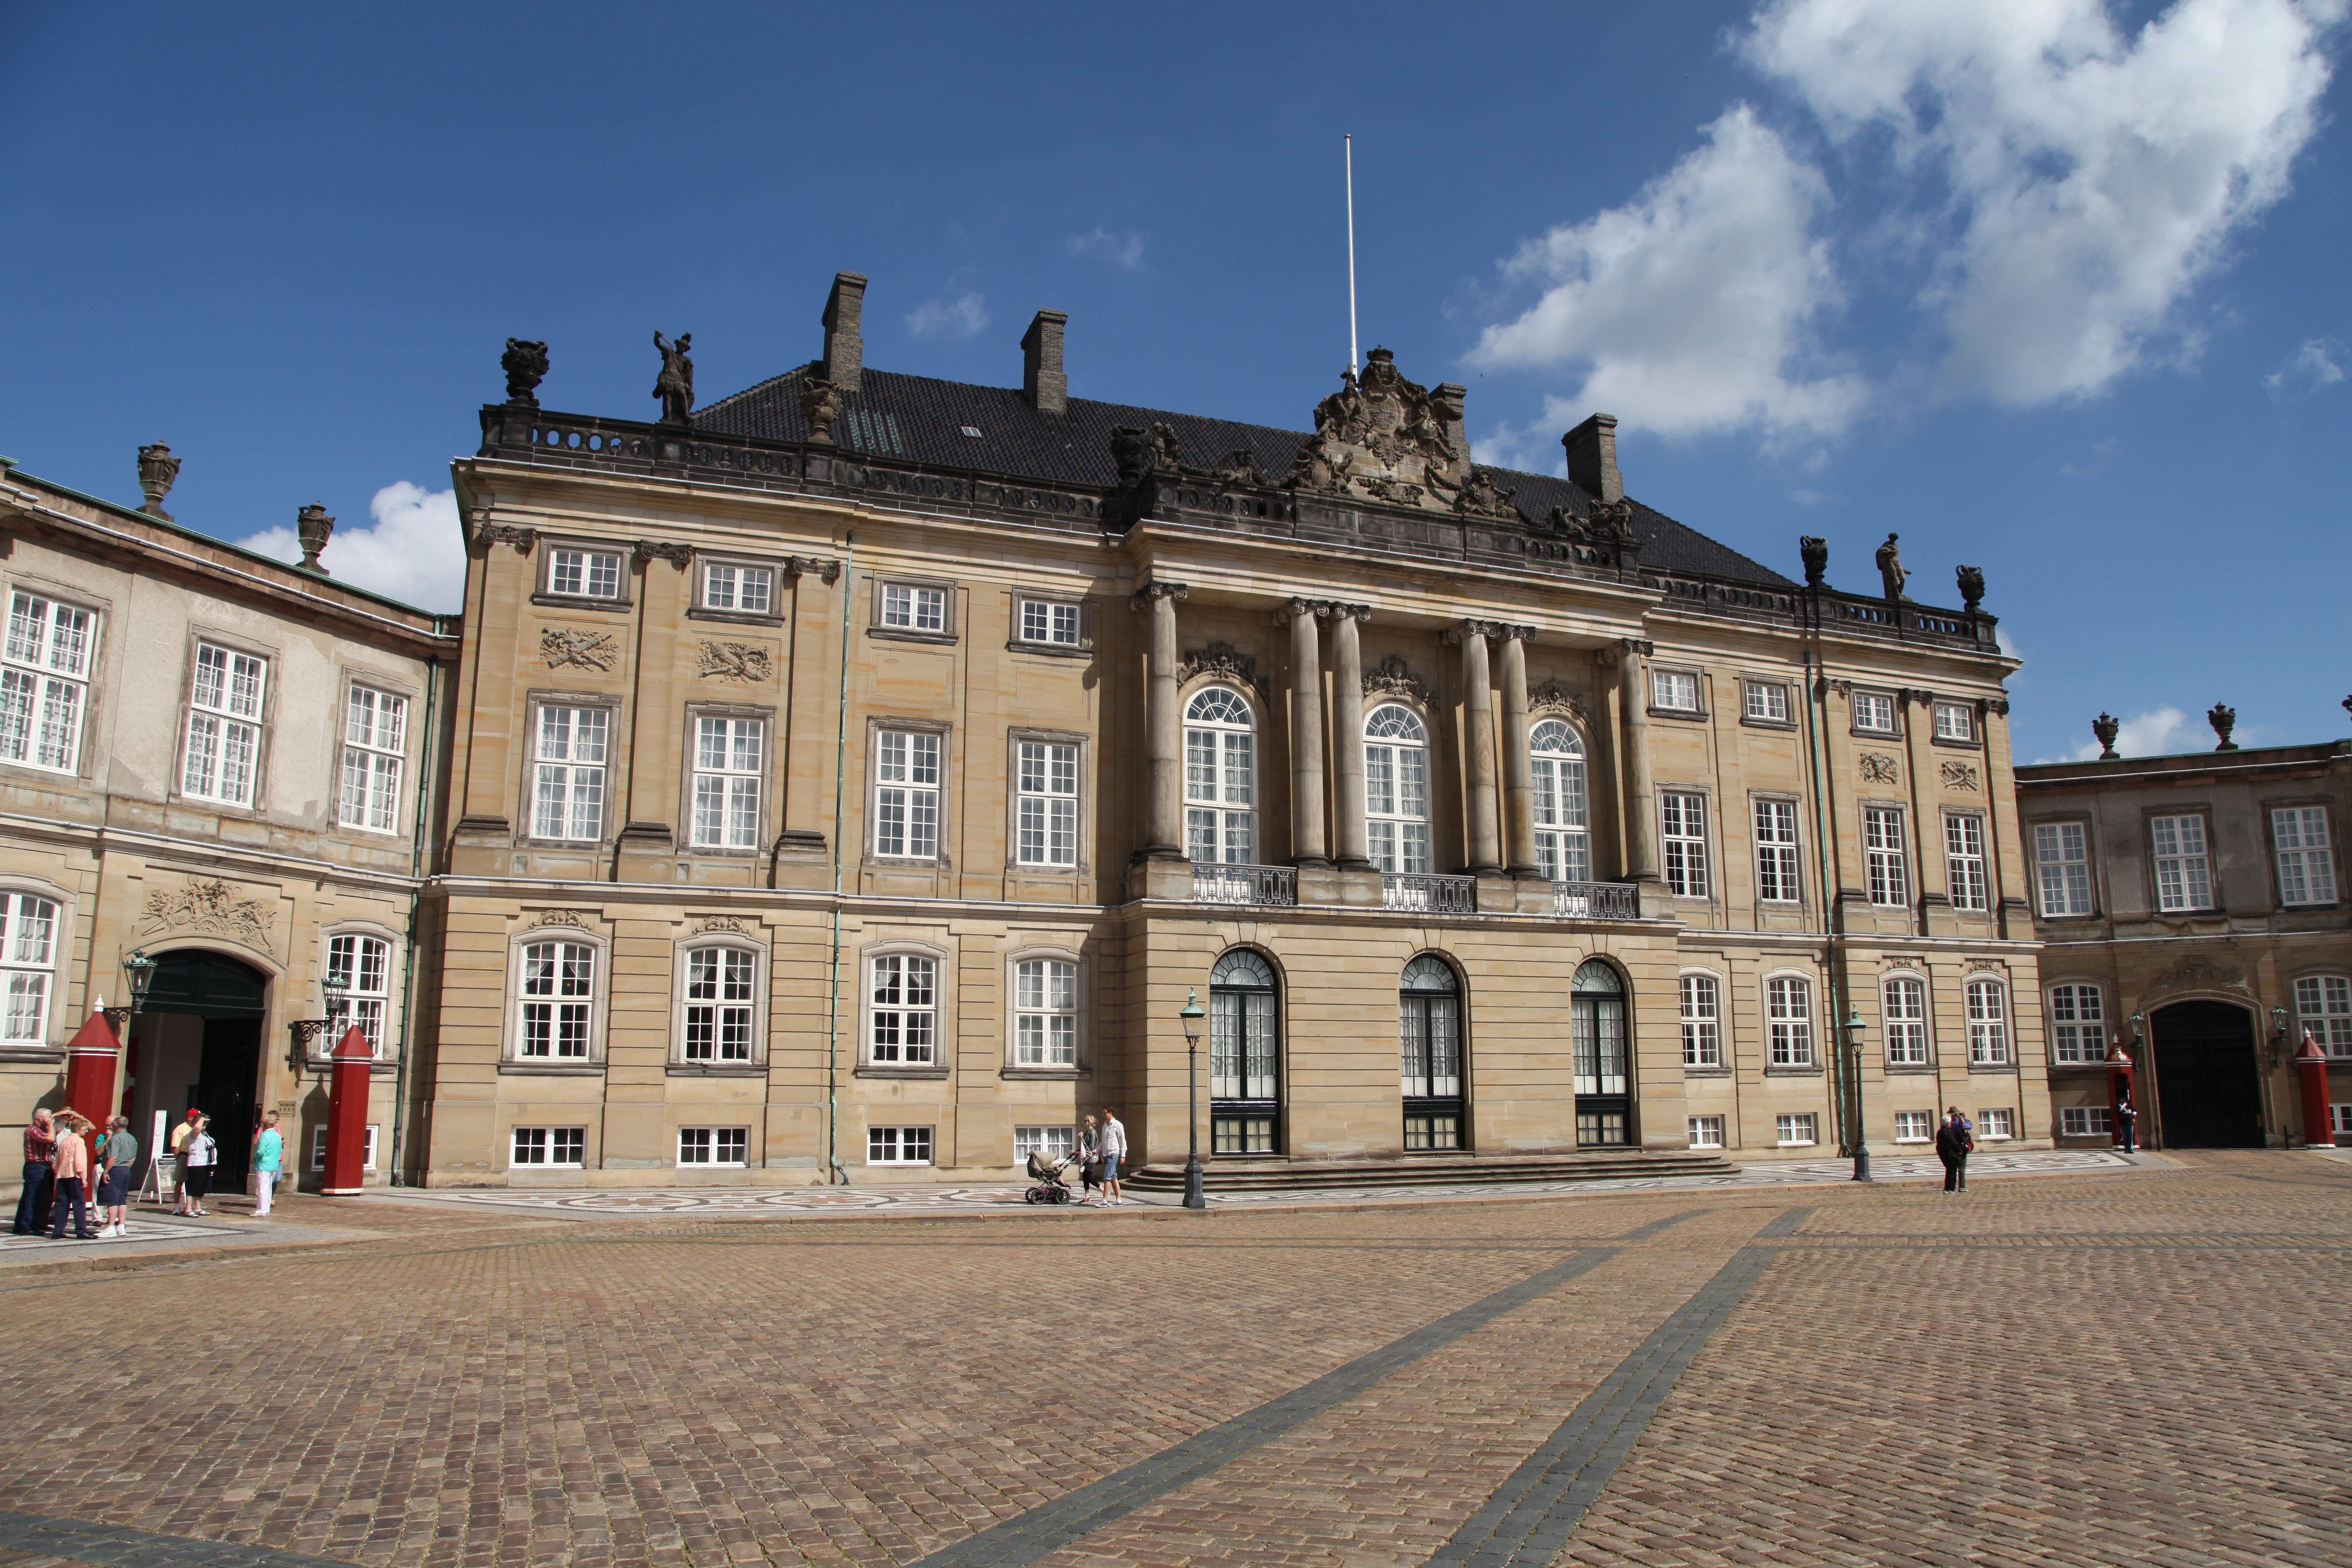
architecture, town, building, chateau, palace, city, cityscape, downtown, plaza, landmark, facade, denmark, copenhagen, town square, estate, neighbourhood, market square, urban area, amalienborg palace, human settlement